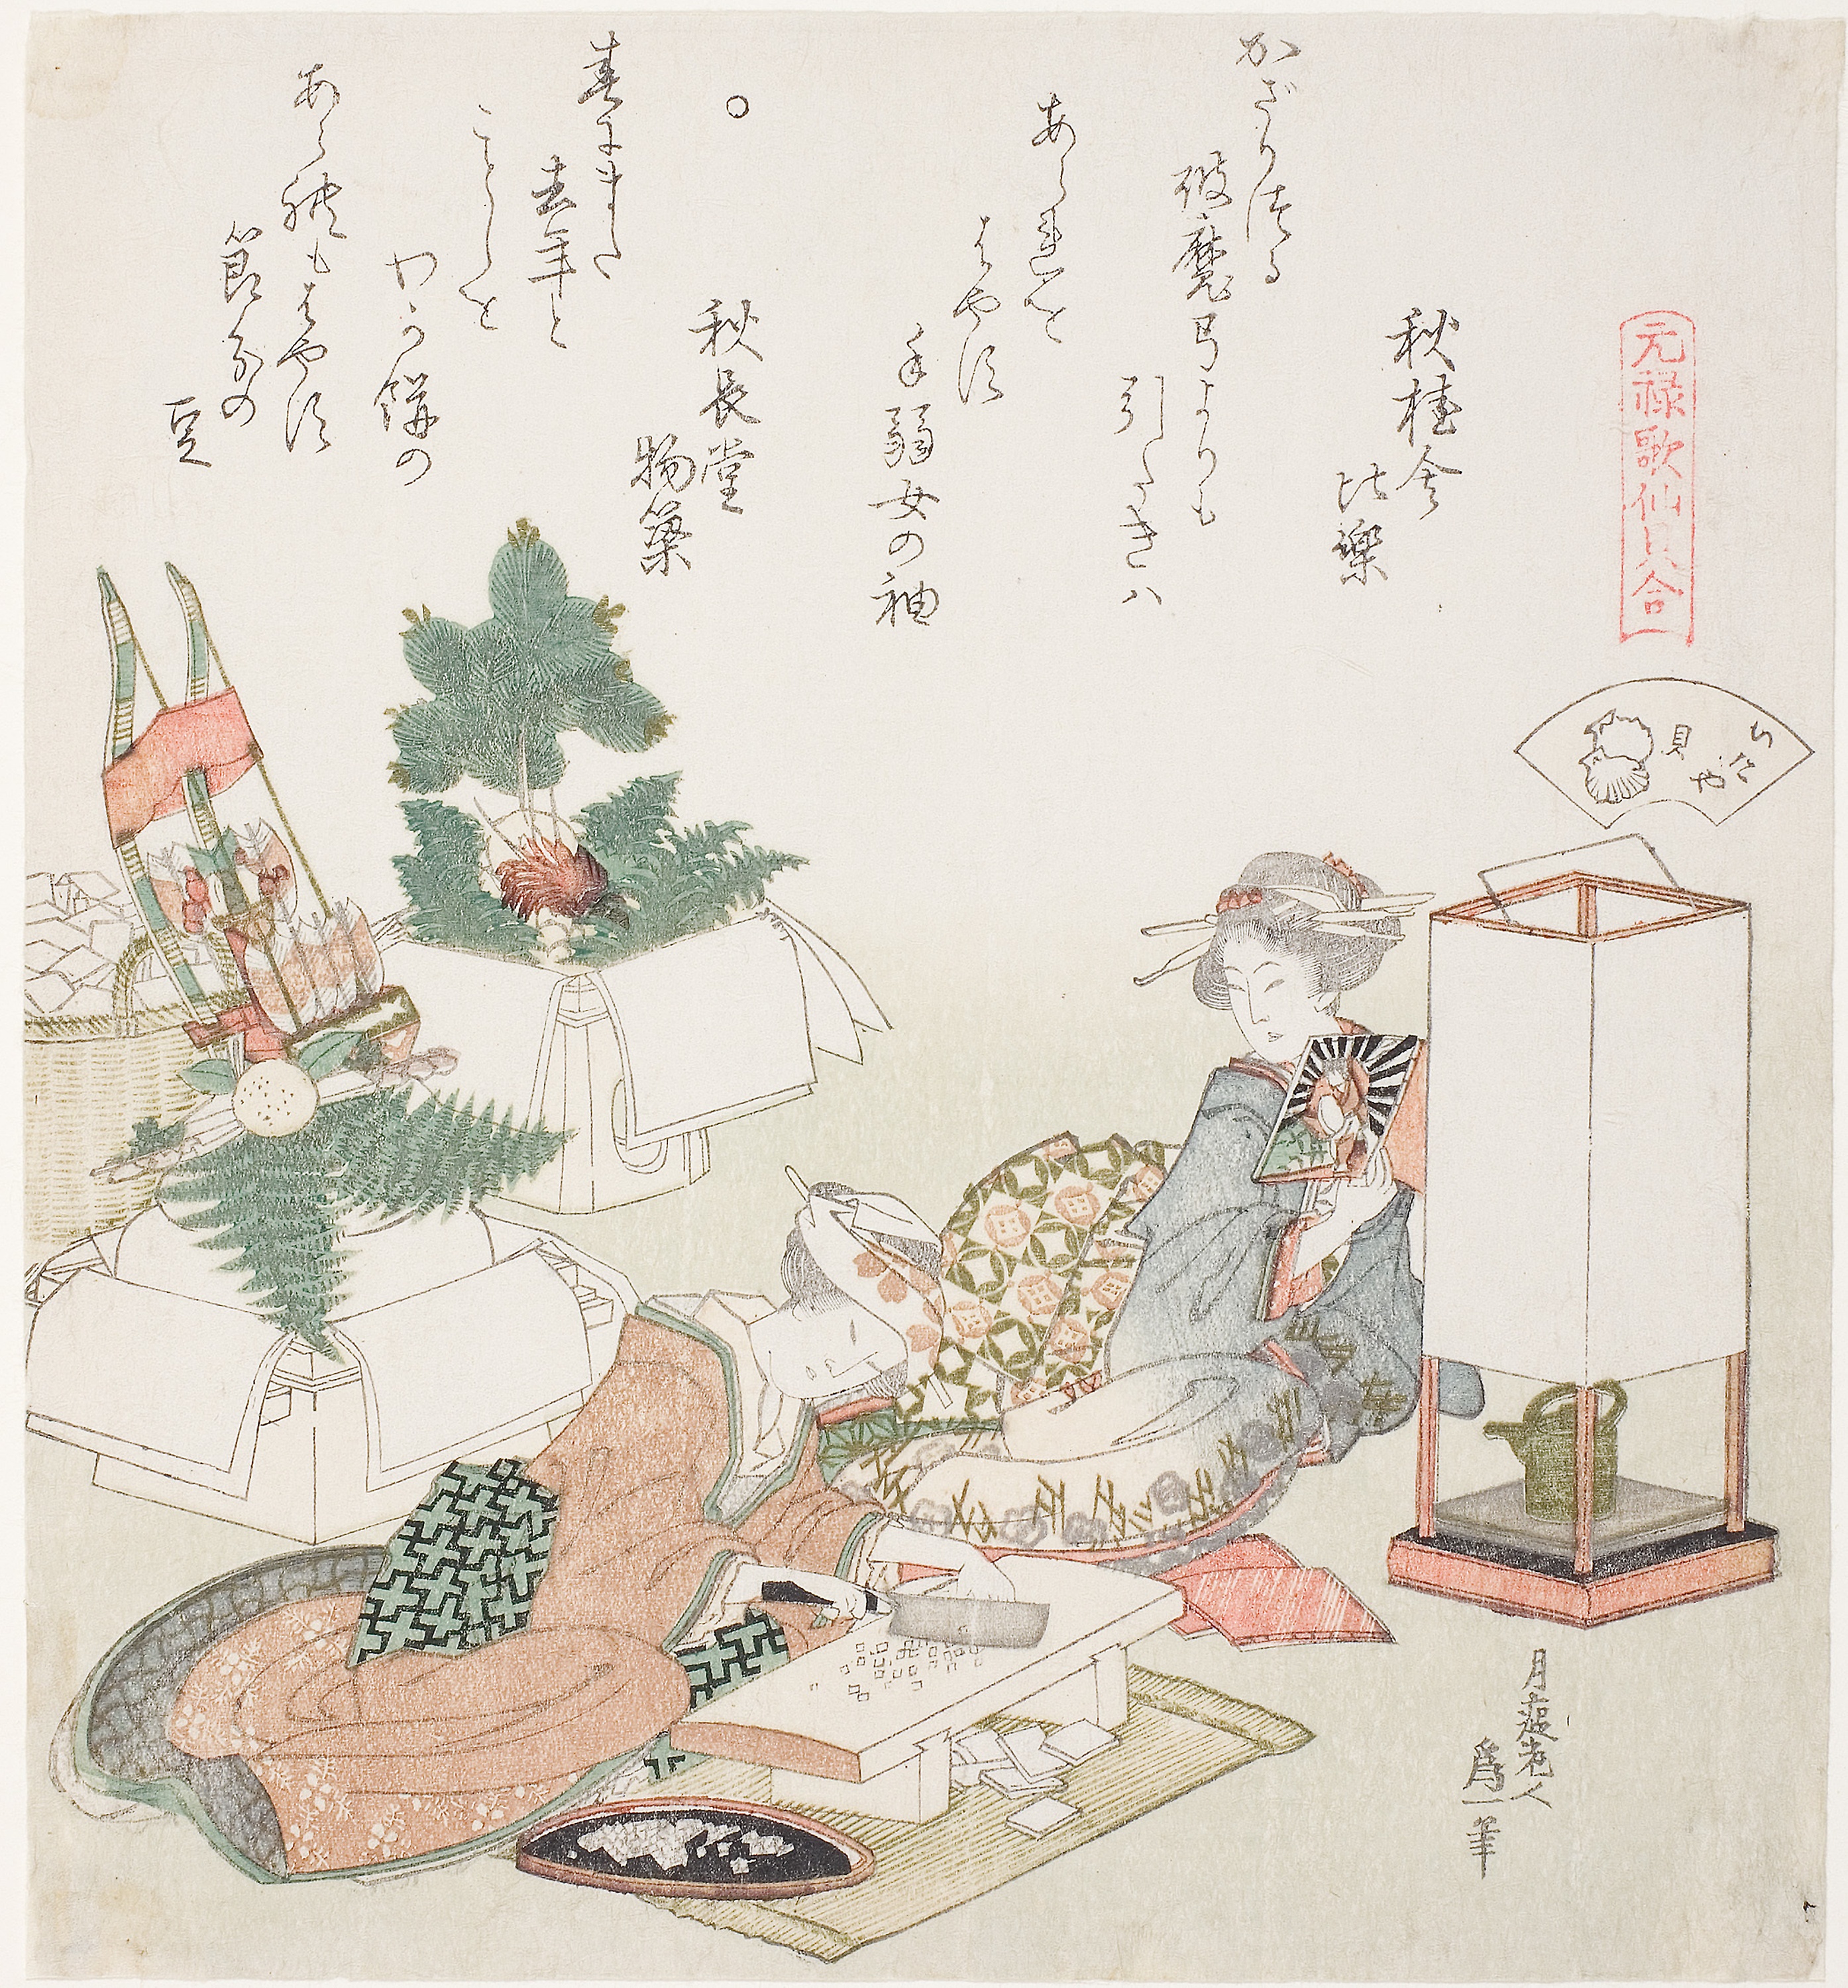
art, illustration, paper, printmaking